Caspar W. Collins

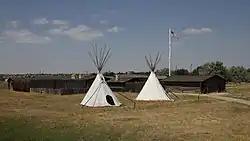
Fort Caspar Museum, 2017.

Caspar Collins' mother Catherine taught him how to draw and sketch. Throughout his travels in the West he would send letters to friends and family with depictions of the sights and people he met. He also completed images and floorplans of several of the frontier forts. His sketches were used to reconstruct the military post which would become the Fort Caspar Museum.